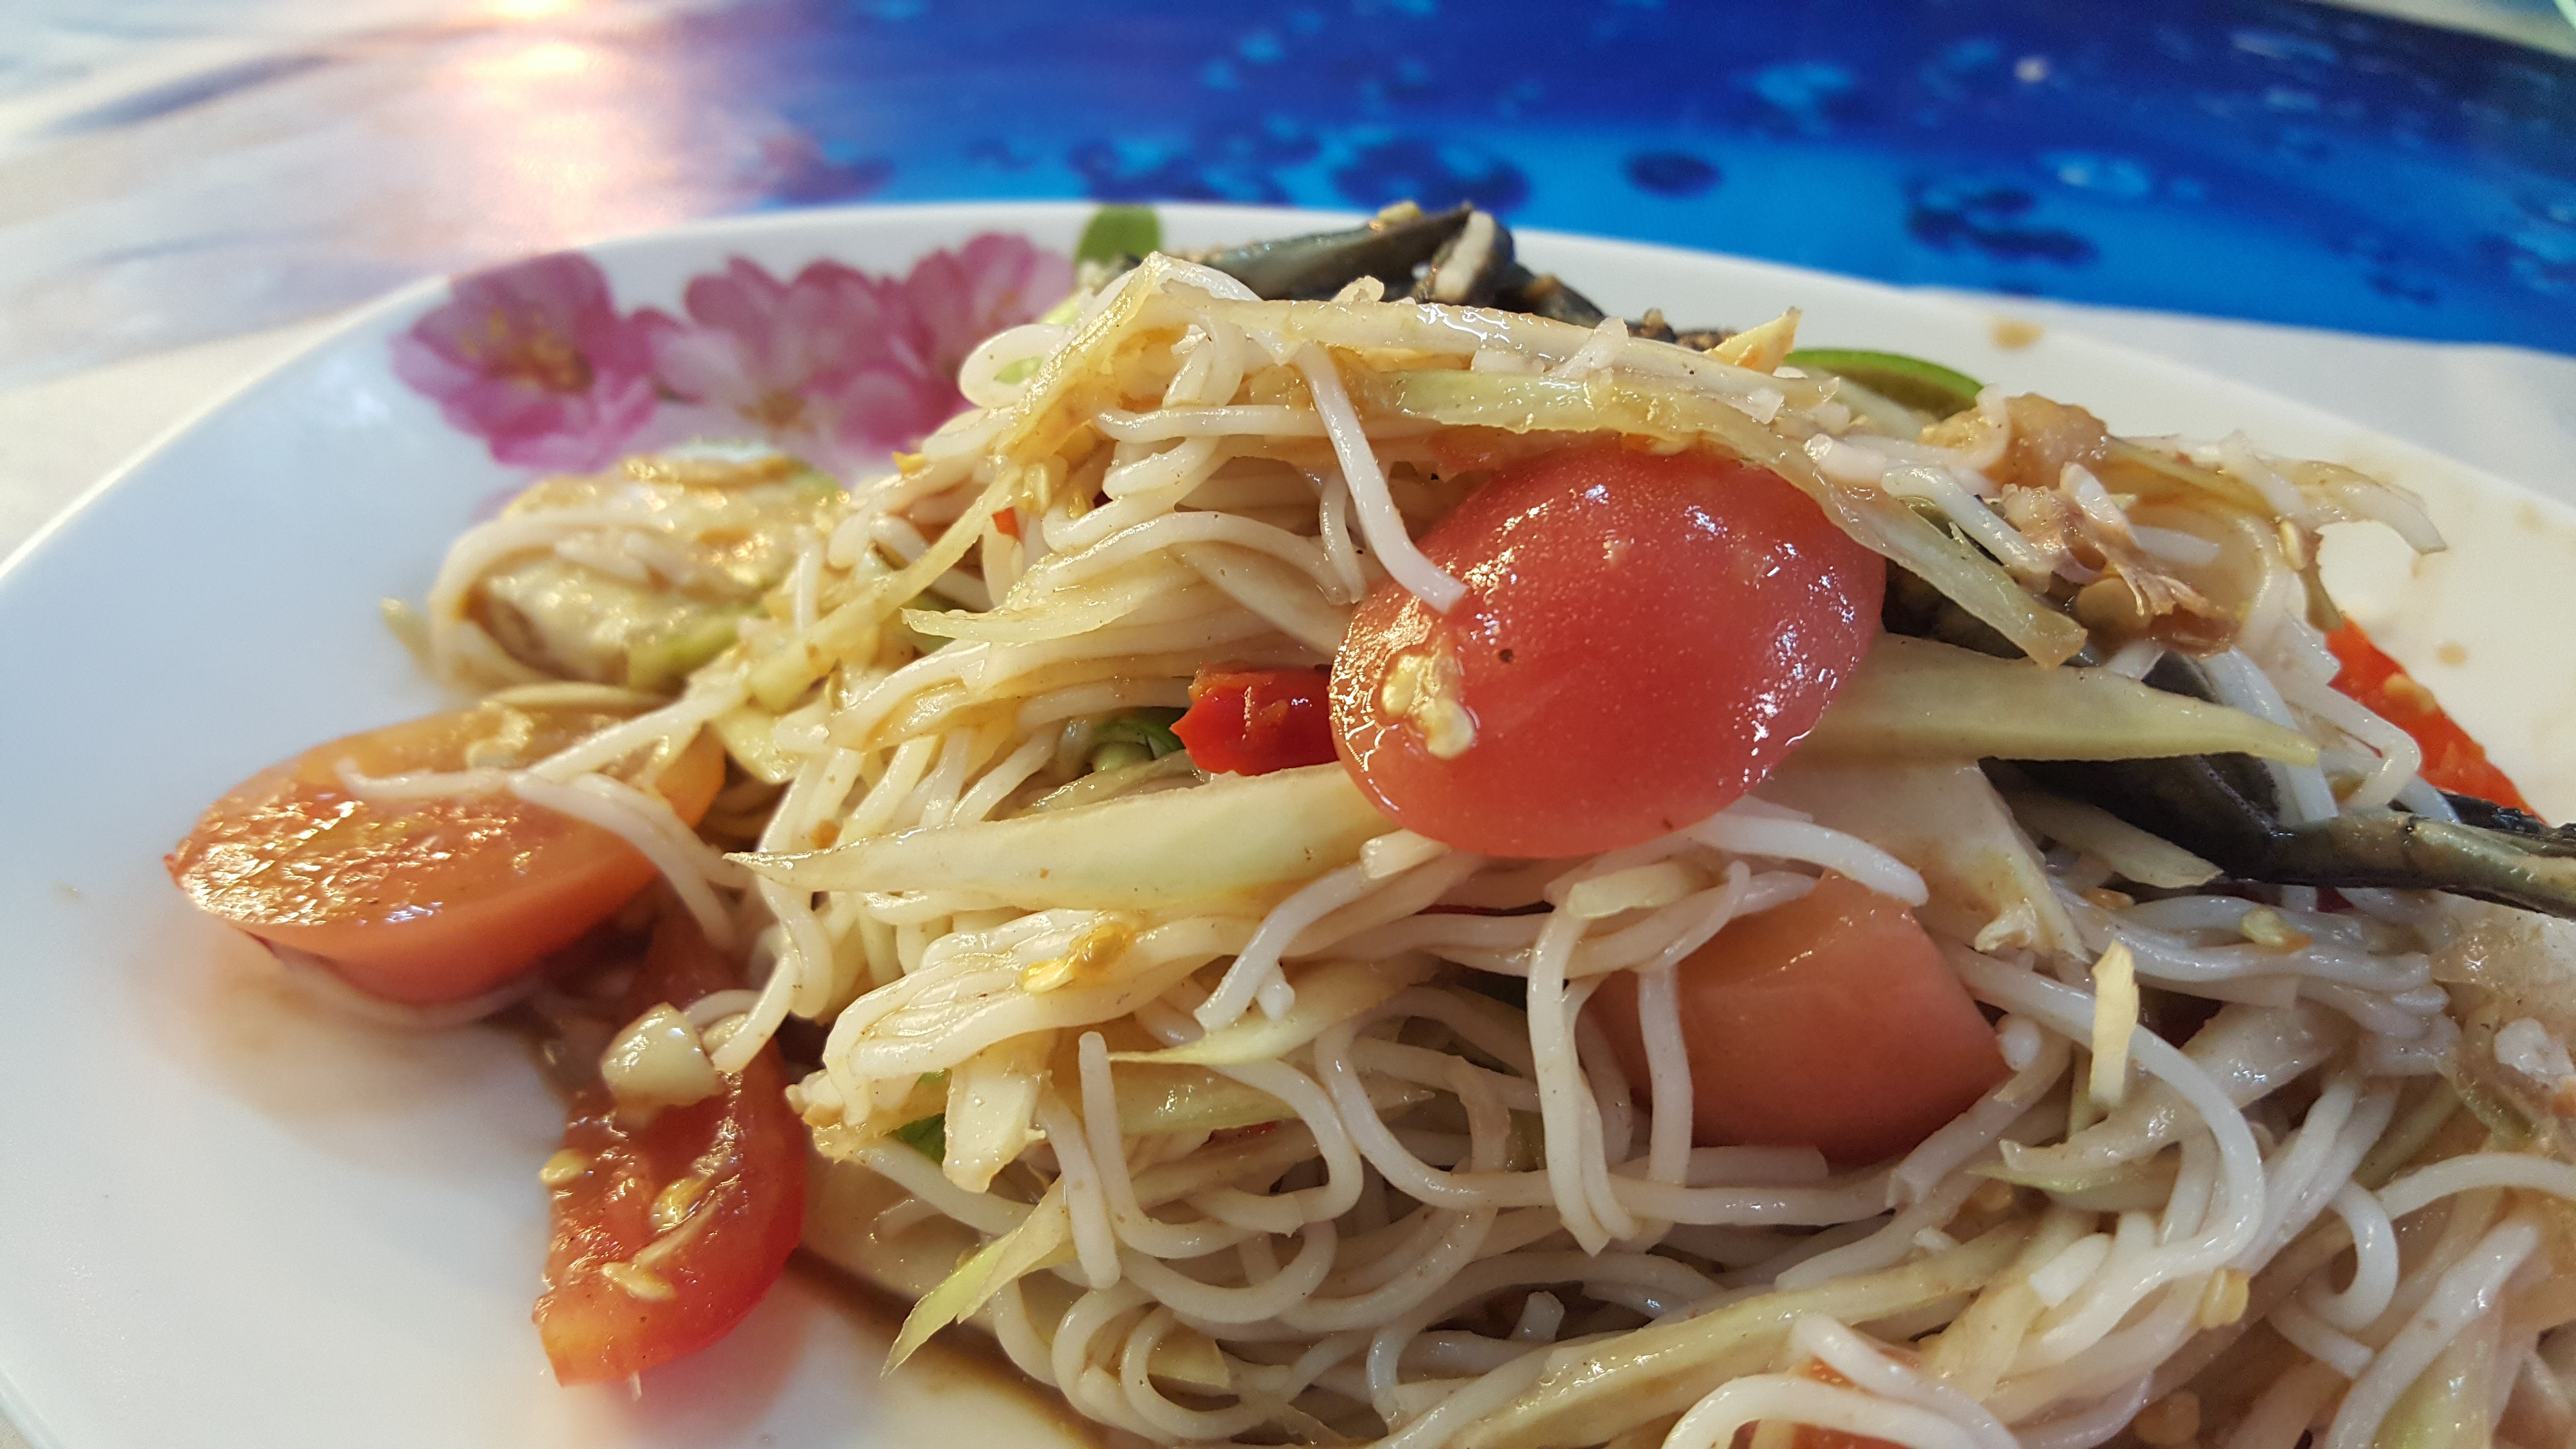
dish, food, cuisine, noodle, asian food, spaghetti, thaifood, pad thai, vermicelli, thai food, papaya salad, chinese food, chinese noodles, carbonara, pancit, chow mein, yakisoba, fried noodles, southeast asian food, green papaya salad, mie goreng, lo mein, bakmi